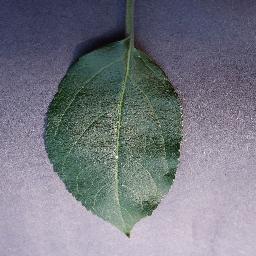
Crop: apple
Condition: healthy